Kallanum Bhagavathiyum

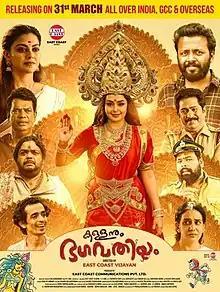
Theatrical release poster

Kallanum Bhagavathiyum is a 2023 Indian Malayalam-language fantasy comedy film co-written, directed, produced and distributed by East Coast Vijayan. It is an adaptation of the novel of the same name by K. V. Anil. The film stars Vishnu Unnikrishnan, Mokksha, and Anusree. It also features Rajesh Madhavan, Prem Kumar, Salim Kumar, Maala Parvathy, Jayan Cherthala, Srikant Murali, and Noby Marcose in supporting roles. The film's music was composed by Ranjin Raj.